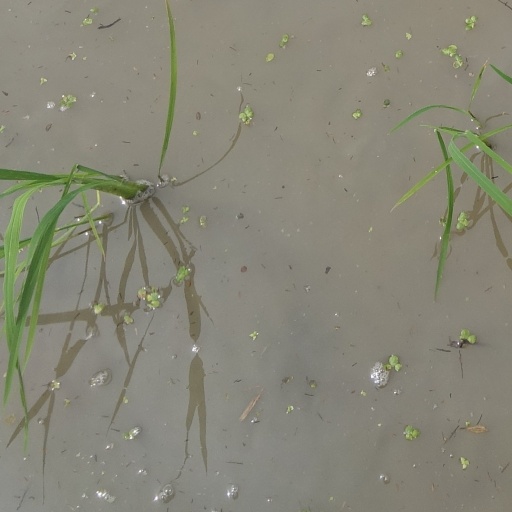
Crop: rice